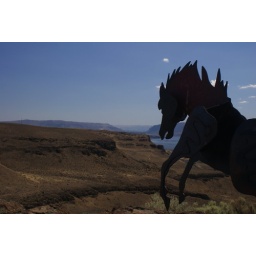
Wild running horse monument near Vantage, WA